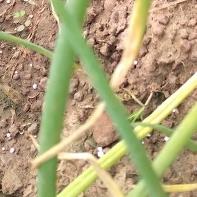
Crop: Onion
Condition: fusarium-d